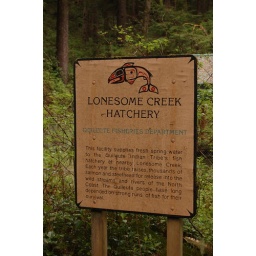
sign near the beginning of the trail to second beach